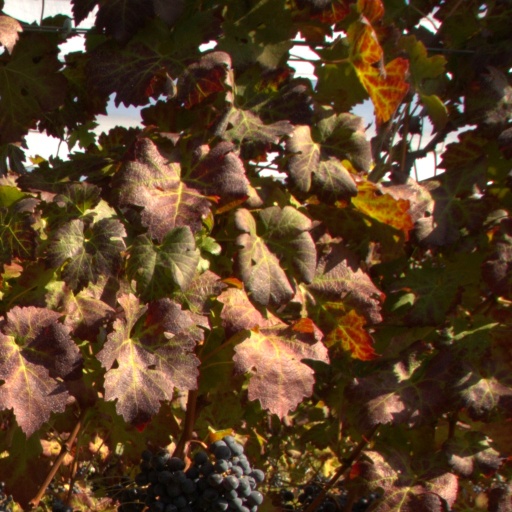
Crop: grape